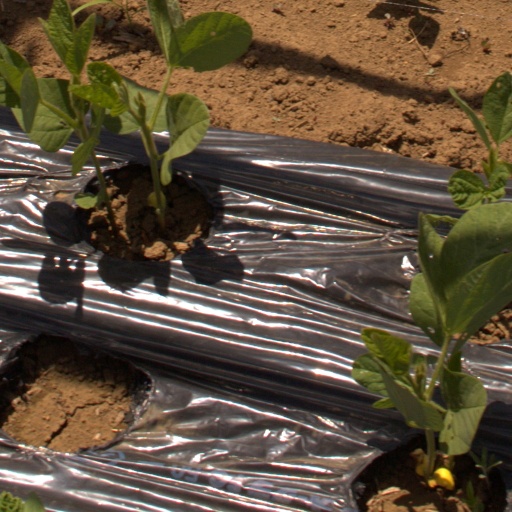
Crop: Jerusalem artichoke